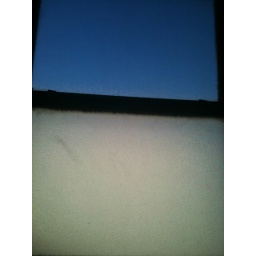
color from the sky and the next house over coming into the bathroom window